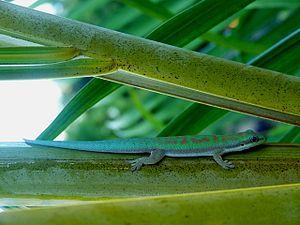
Phelsuma modesta, espèce de geckos, région de Ranohira, Madagascar.